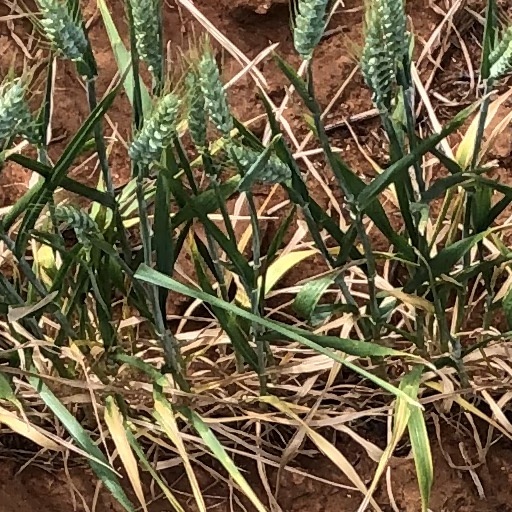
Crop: wheat